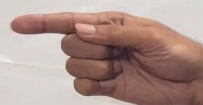
ASL sign: G